Chelsea Manning

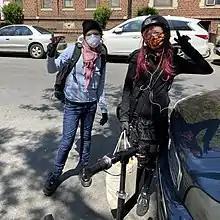
Manning (left) in Brooklyn during the coronavirus pandemic in April 2020, forty days after her release from jail

In February 2019, Manning received a subpoena to testify in a U.S. government case proceeding under prosecutors in Virginia against Assange, the existence of which had been accidentally revealed in November 2018. Manning objected to the secrecy of the grand jury proceedings and announced she would refuse to testify, saying: "We’ve seen this power abused countless times to target political speech. I have nothing to contribute to this case and I resent being forced to endanger myself by participating in this predatory practice." She added that she had provided all the information she had in 2013 during her court martial and that she stood by her previous answers.